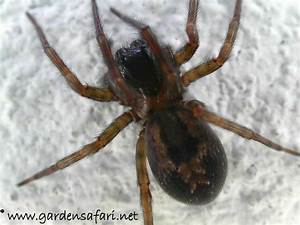
Label: spider